Military history of Nova Scotia

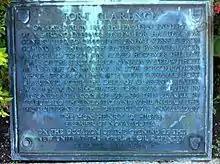
Eastern Battery Plaque, Dartmouth, Nova Scotia

The final colonial war was the Seven Years' War. The British Siege of Port Royal happened in 1710. Over the next forty-five years the Acadians refused to sign an unconditional oath of allegiance to Britain. During this time period Acadians participated in various militia operations against the British and maintained vital supply lines to the French Fortress of Louisbourg and Fort Beausejour.